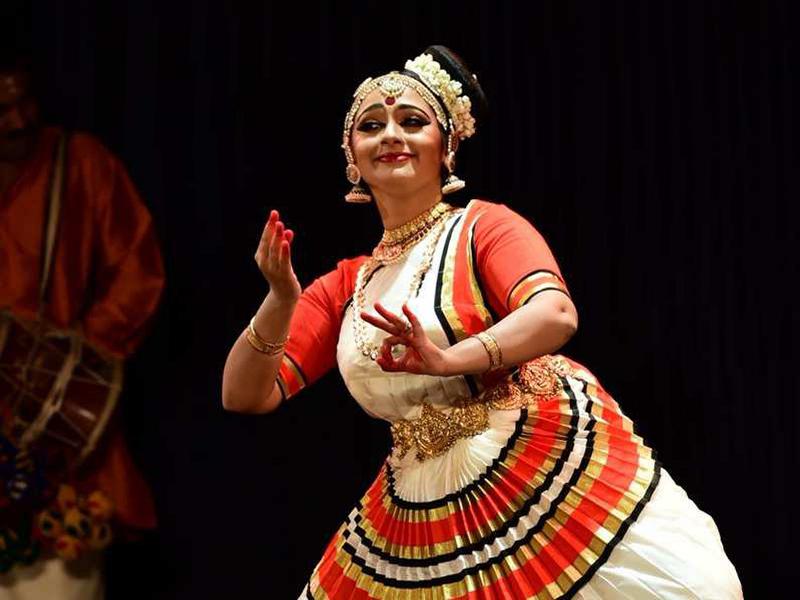
Dance form: mohiniyattam